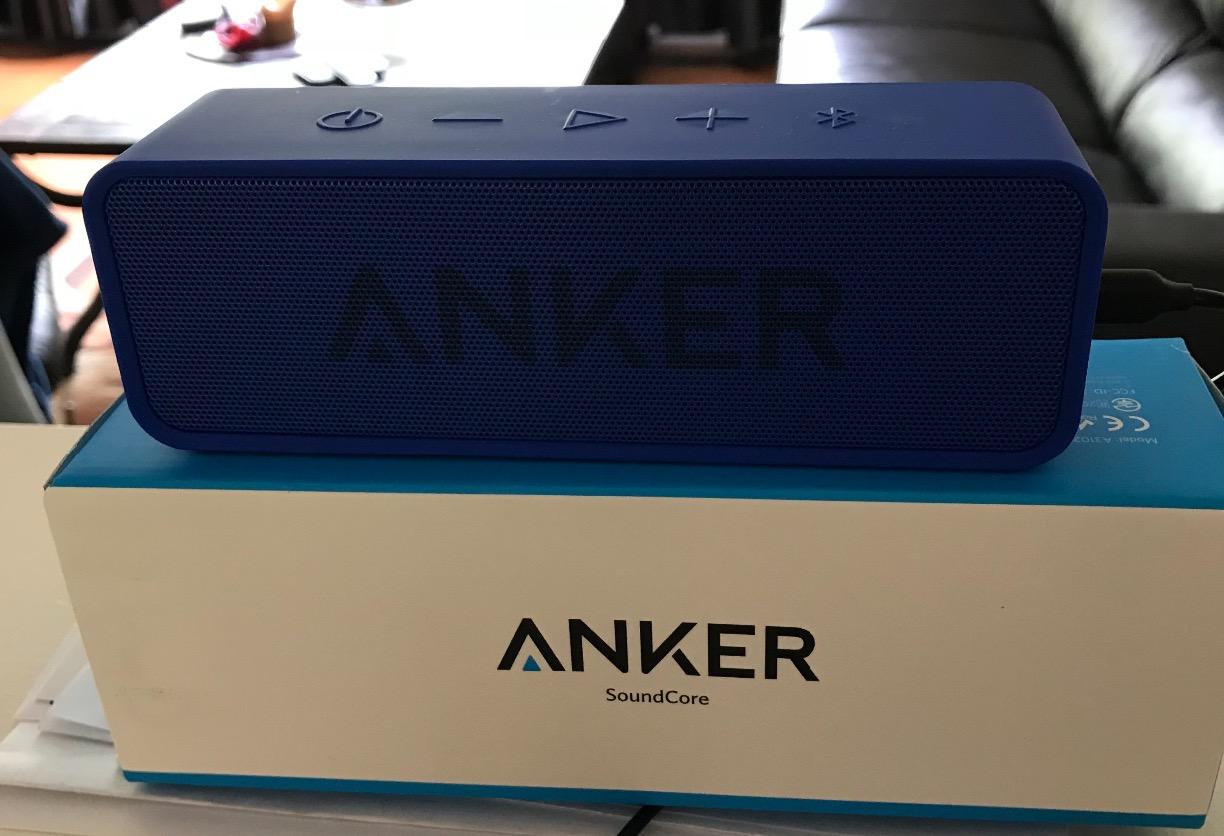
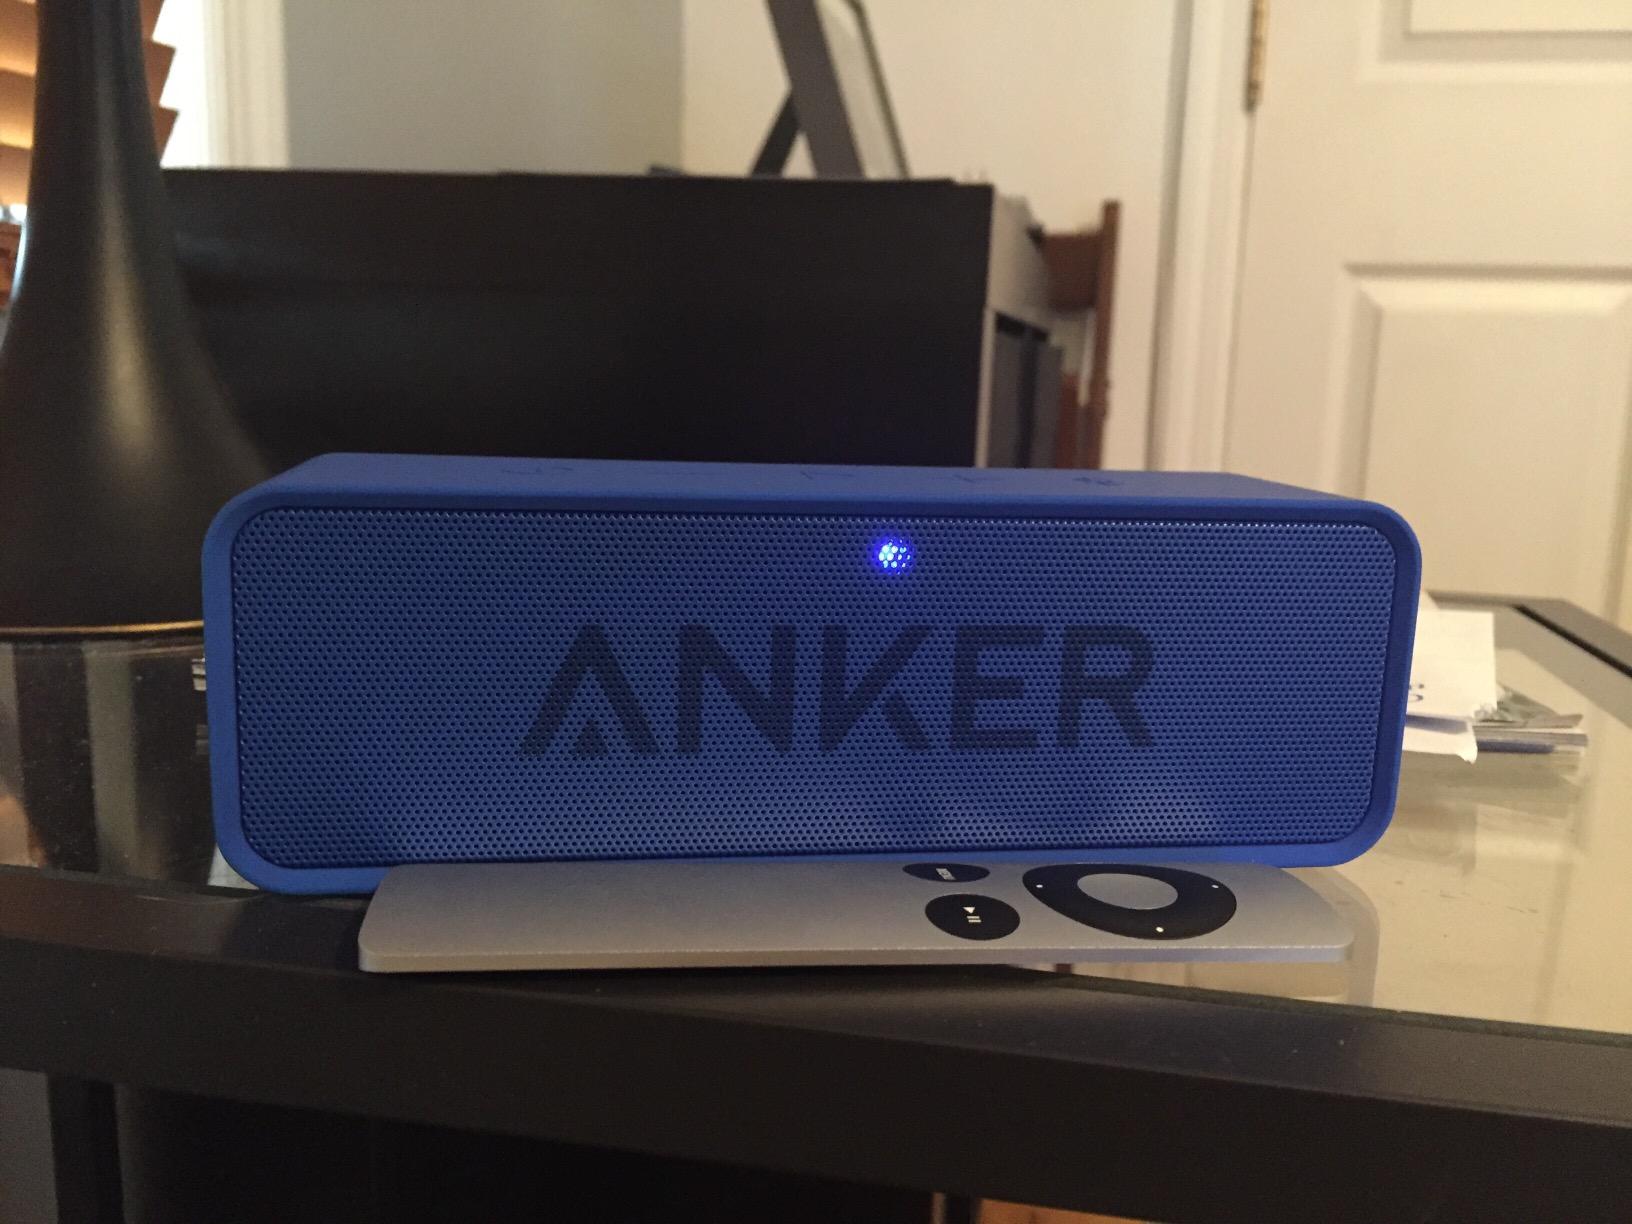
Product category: speaker
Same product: yes